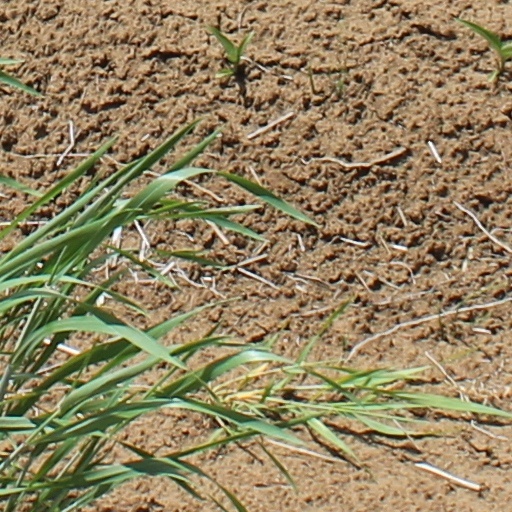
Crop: wheat